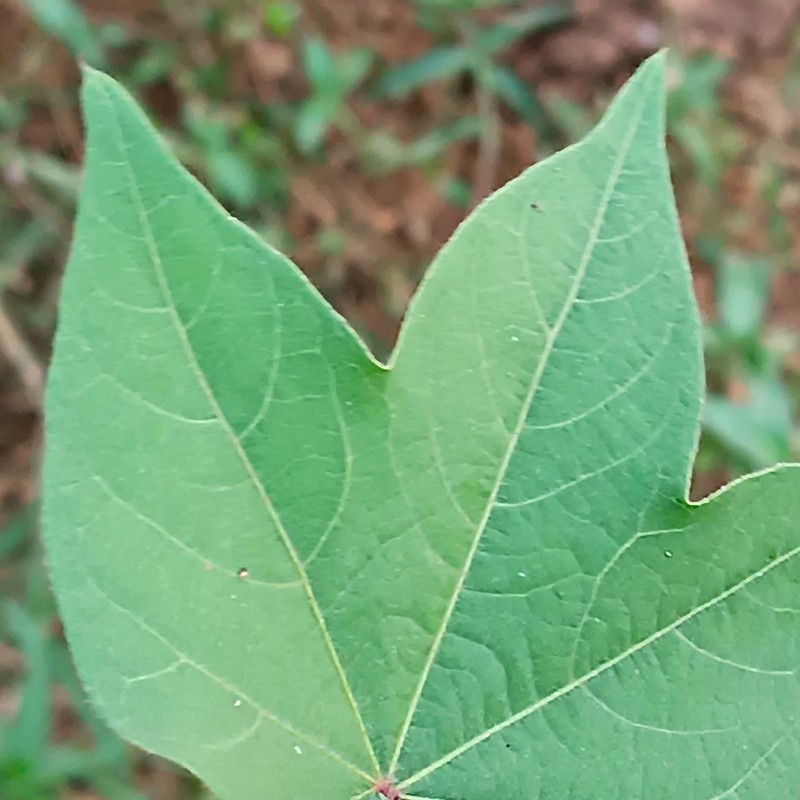
Label: Healthy Leaf